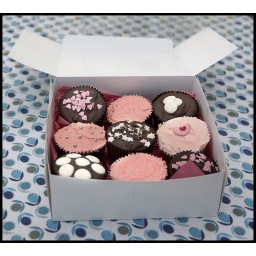
cakes in a box